Rain Man

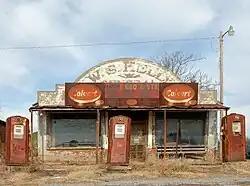
A now-abandoned gas station and general store in Cogar, Oklahoma, was used in a scene from the film. The Colvert sign has since been removed, revealing the full name of the business.

In drafting the story for "Rain Man", Barry Morrow decided to base Raymond Babbitt on his experiences with both Kim Peek and Bill Sackter, two men who had gained notoriety and fame for their intellectual disabilities and, in Peek's case, for his abilities as a savant that were evident in high speed reading and extremely detailed memory. Prior to the conception of "Rain Man", Morrow had formed a friendship with the intellectually disabled Sackter, and, in doing so, ended up taking some situational aspects from his friendship and using them to help craft the relationship between Charlie and Raymond. Following the success of "Bill", the made-for-TV movie he had written about Sackter, Morrow met Kim Peek and was wildly intrigued by his savant syndrome. Going into the creation of the film, Morrow was still essentially unaware of the intricacies of the condition, as well as of autism itself; instead deciding that the movie was less about Raymond's intellectual disability, and more about the relationship formed between Raymond and Charlie.